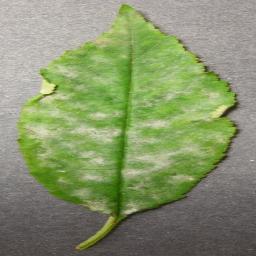
Label: Cherry___Powdery_mildew